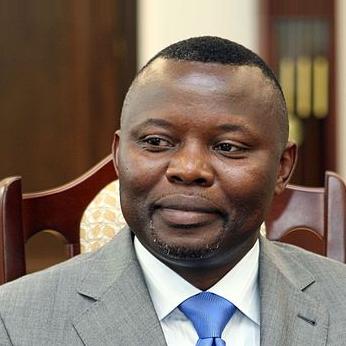
Age: 47